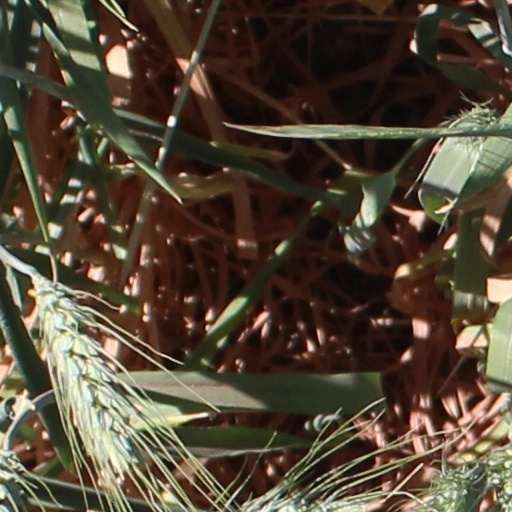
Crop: wheat